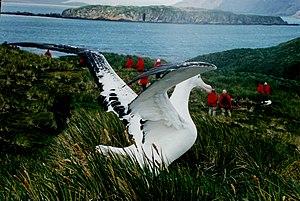
La Géorgie du Sud est une île du Royaume-Uni située dans le sud de l'océan Atlantique, dans le territoire d'outre-mer de la Géorgie du Sud-et-les îles Sandwich du Sud. Plus grande île du groupe de Géorgie du Sud avec 3 755 km² de superficie, elle représente la majeure partie du territoire de la Géorgie du Sud et des Îles Sandwich du Sud.